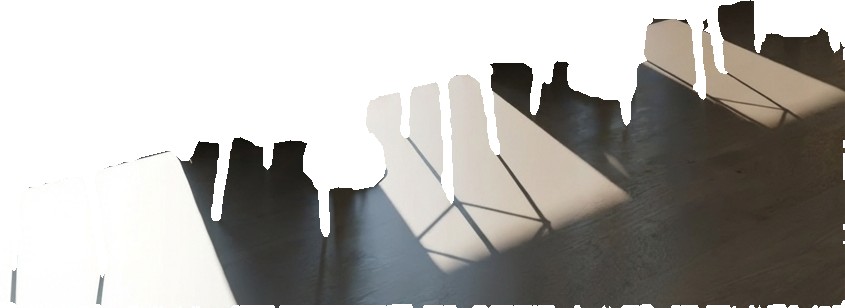
Surface category: floors